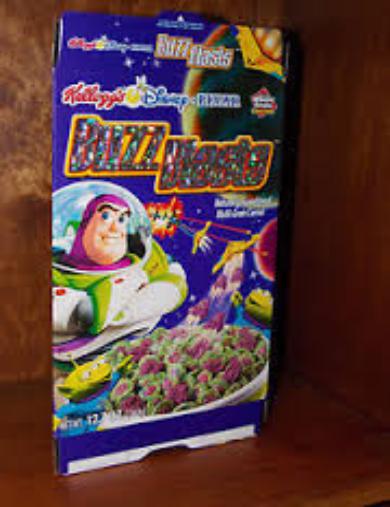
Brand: Buzz Blasts
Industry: Food